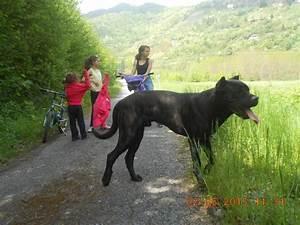
dog